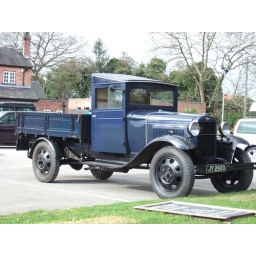
Random old truck in a pub car park